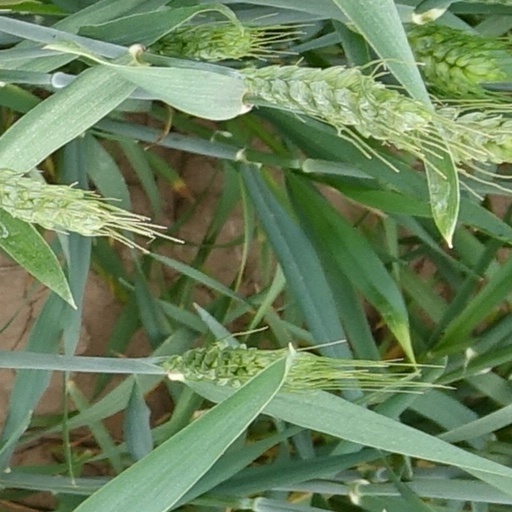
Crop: wheat